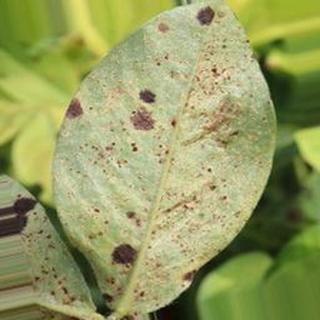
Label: groundnut_rust